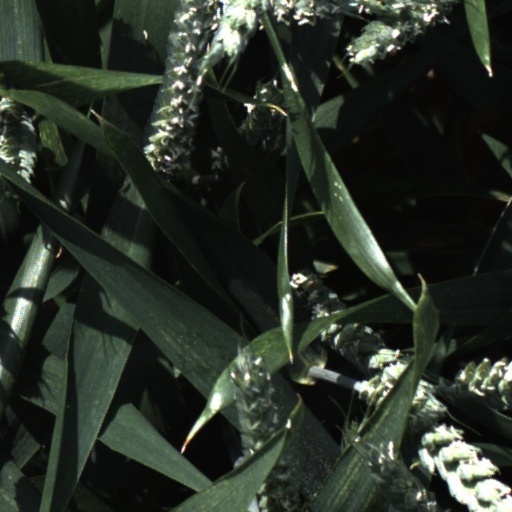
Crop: wheat